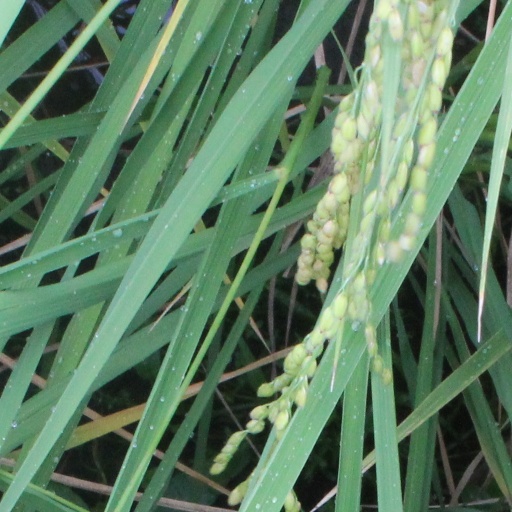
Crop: rice